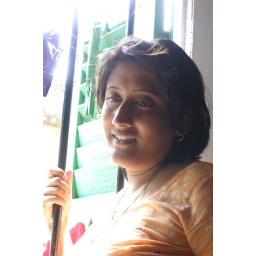
Rinki standing by our bedroom window, on a lazy July afternoon